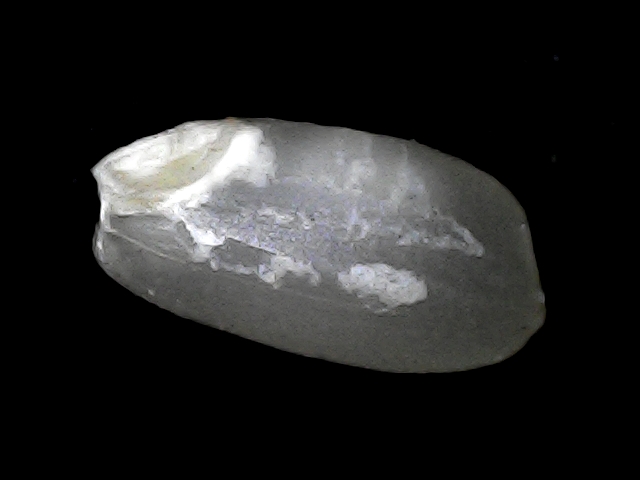
Rice variety: BD33